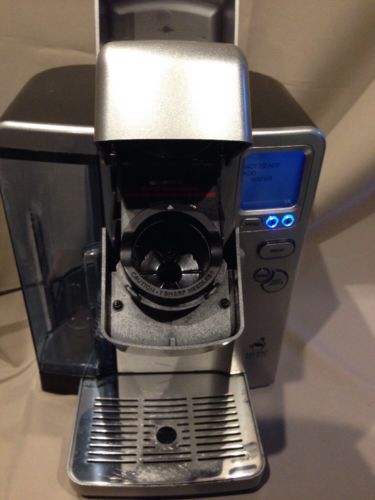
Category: coffee maker